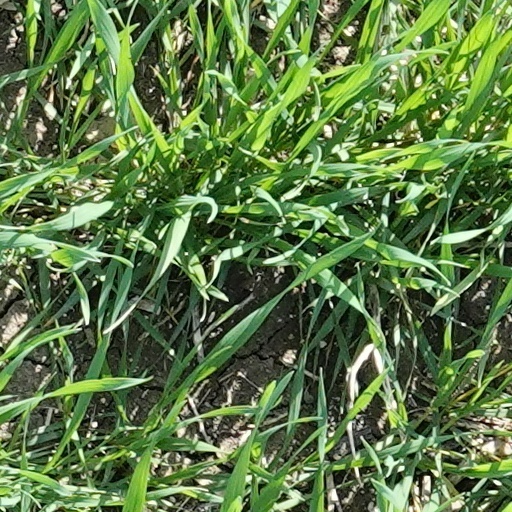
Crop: wheat